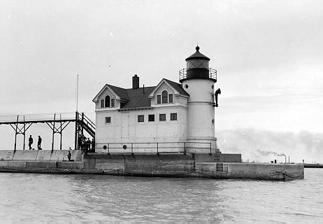
Building: Waukegan Harbor Light
Country: United States of America
Year built: 1889
Lighthouse in Illinois, United States Lighthouse Waukegan Harbor Light After the pier extension and before the fire Location Waukegan, Illinois Coordinates 42°21′38.5″N 87°48′48.3″W / 42.360694°N 87.813417°W / 42.360694; -87.813417 Tower Constructed 1889 Foundation Breakwater Construction Iron Height 35 feet (11 m) Shape Cylindrical Markings White with green band, no lantern Fog signal Horn: 2 every 30s Light First lit relocated 1905 Focal height 36 feet (11 m) Range 14 nautical miles (26 km; 16 mi) Characteristic Occulting green, 4s Waukegan Harbor Light is a lighthouse at the end of Government Pier at the foot of Madison Street in Waukegan, Illinois . It was first built in 1889 and moved when the pier was extended in the early twentieth century. At that time a fog signal building was added to the tower. There was a serious fire in 1967.  While the cast iron tower was undamaged, the rest of the structure, the light, and the fog signal were destroyed. The lantern and the remains of the fog signal house were removed so that it now looks the same as it did before the pier was extended. It remains an active light, owned and maintained by the US Coast Guard . References